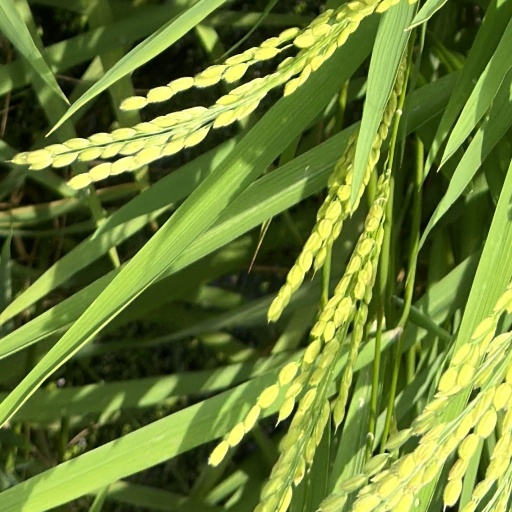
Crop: rice